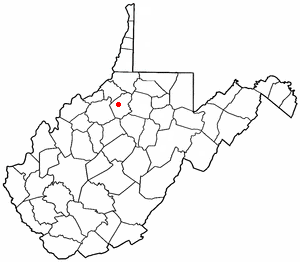
La ville de West Union est le siège du comté de Doddridge, situé en Virginie-Occidentale, aux États-Unis. Sa population s’élevait à 825 habitants lors du recensement de 2010.